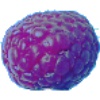
Label: Raspberry 1